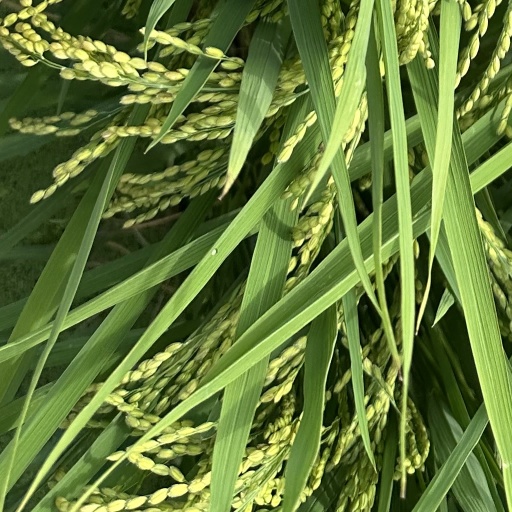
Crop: rice